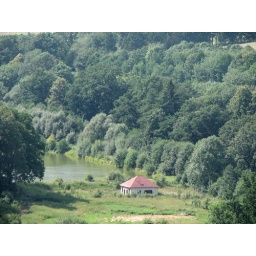
Someone's nice house by the lake